Tajikistan–United States relations

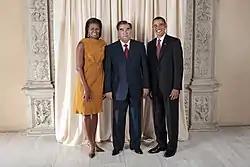
Tajik President Emomalii Rahmon meeting with U.S. President Barack Obama and First Lady Michelle Obama in New York City in September 2009.

They continue to assist Tajikistan on economic reforms and integration into the broader global marketplace, for example in pursuing World Trade Organization (WTO) accession. Tajikistan has been a strong supporter of U.S. efforts in the war on terrorism and in promoting peace and stability in Afghanistan.